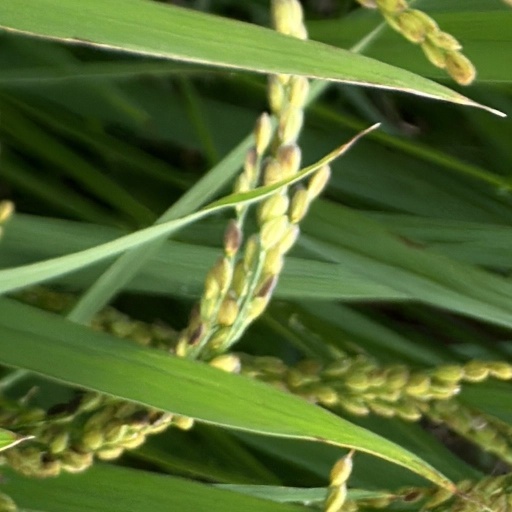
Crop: rice